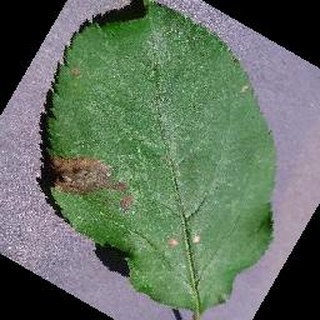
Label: apple_black_rot